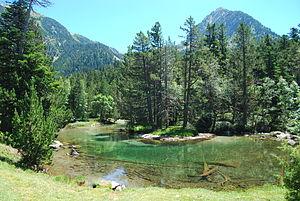
Le parc national d'Aigüestortes et lac Saint-Maurice a été créé en 1955. C'est l'unique parc national espagnol de la communauté autonome de Catalogne.